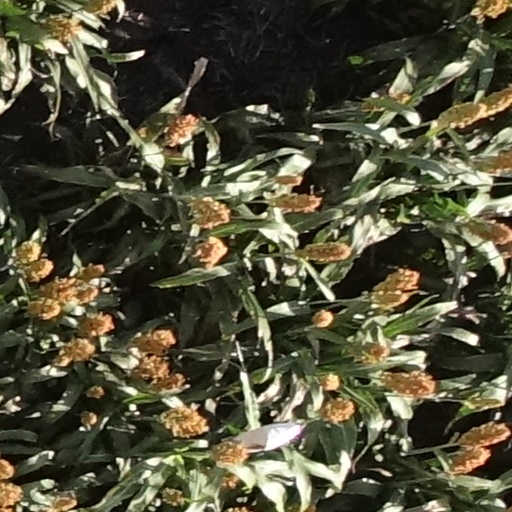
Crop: sorghum